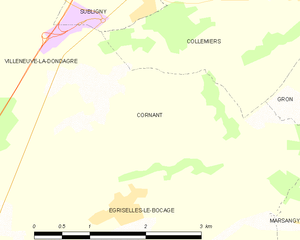
Carte des communes françaises Cornant